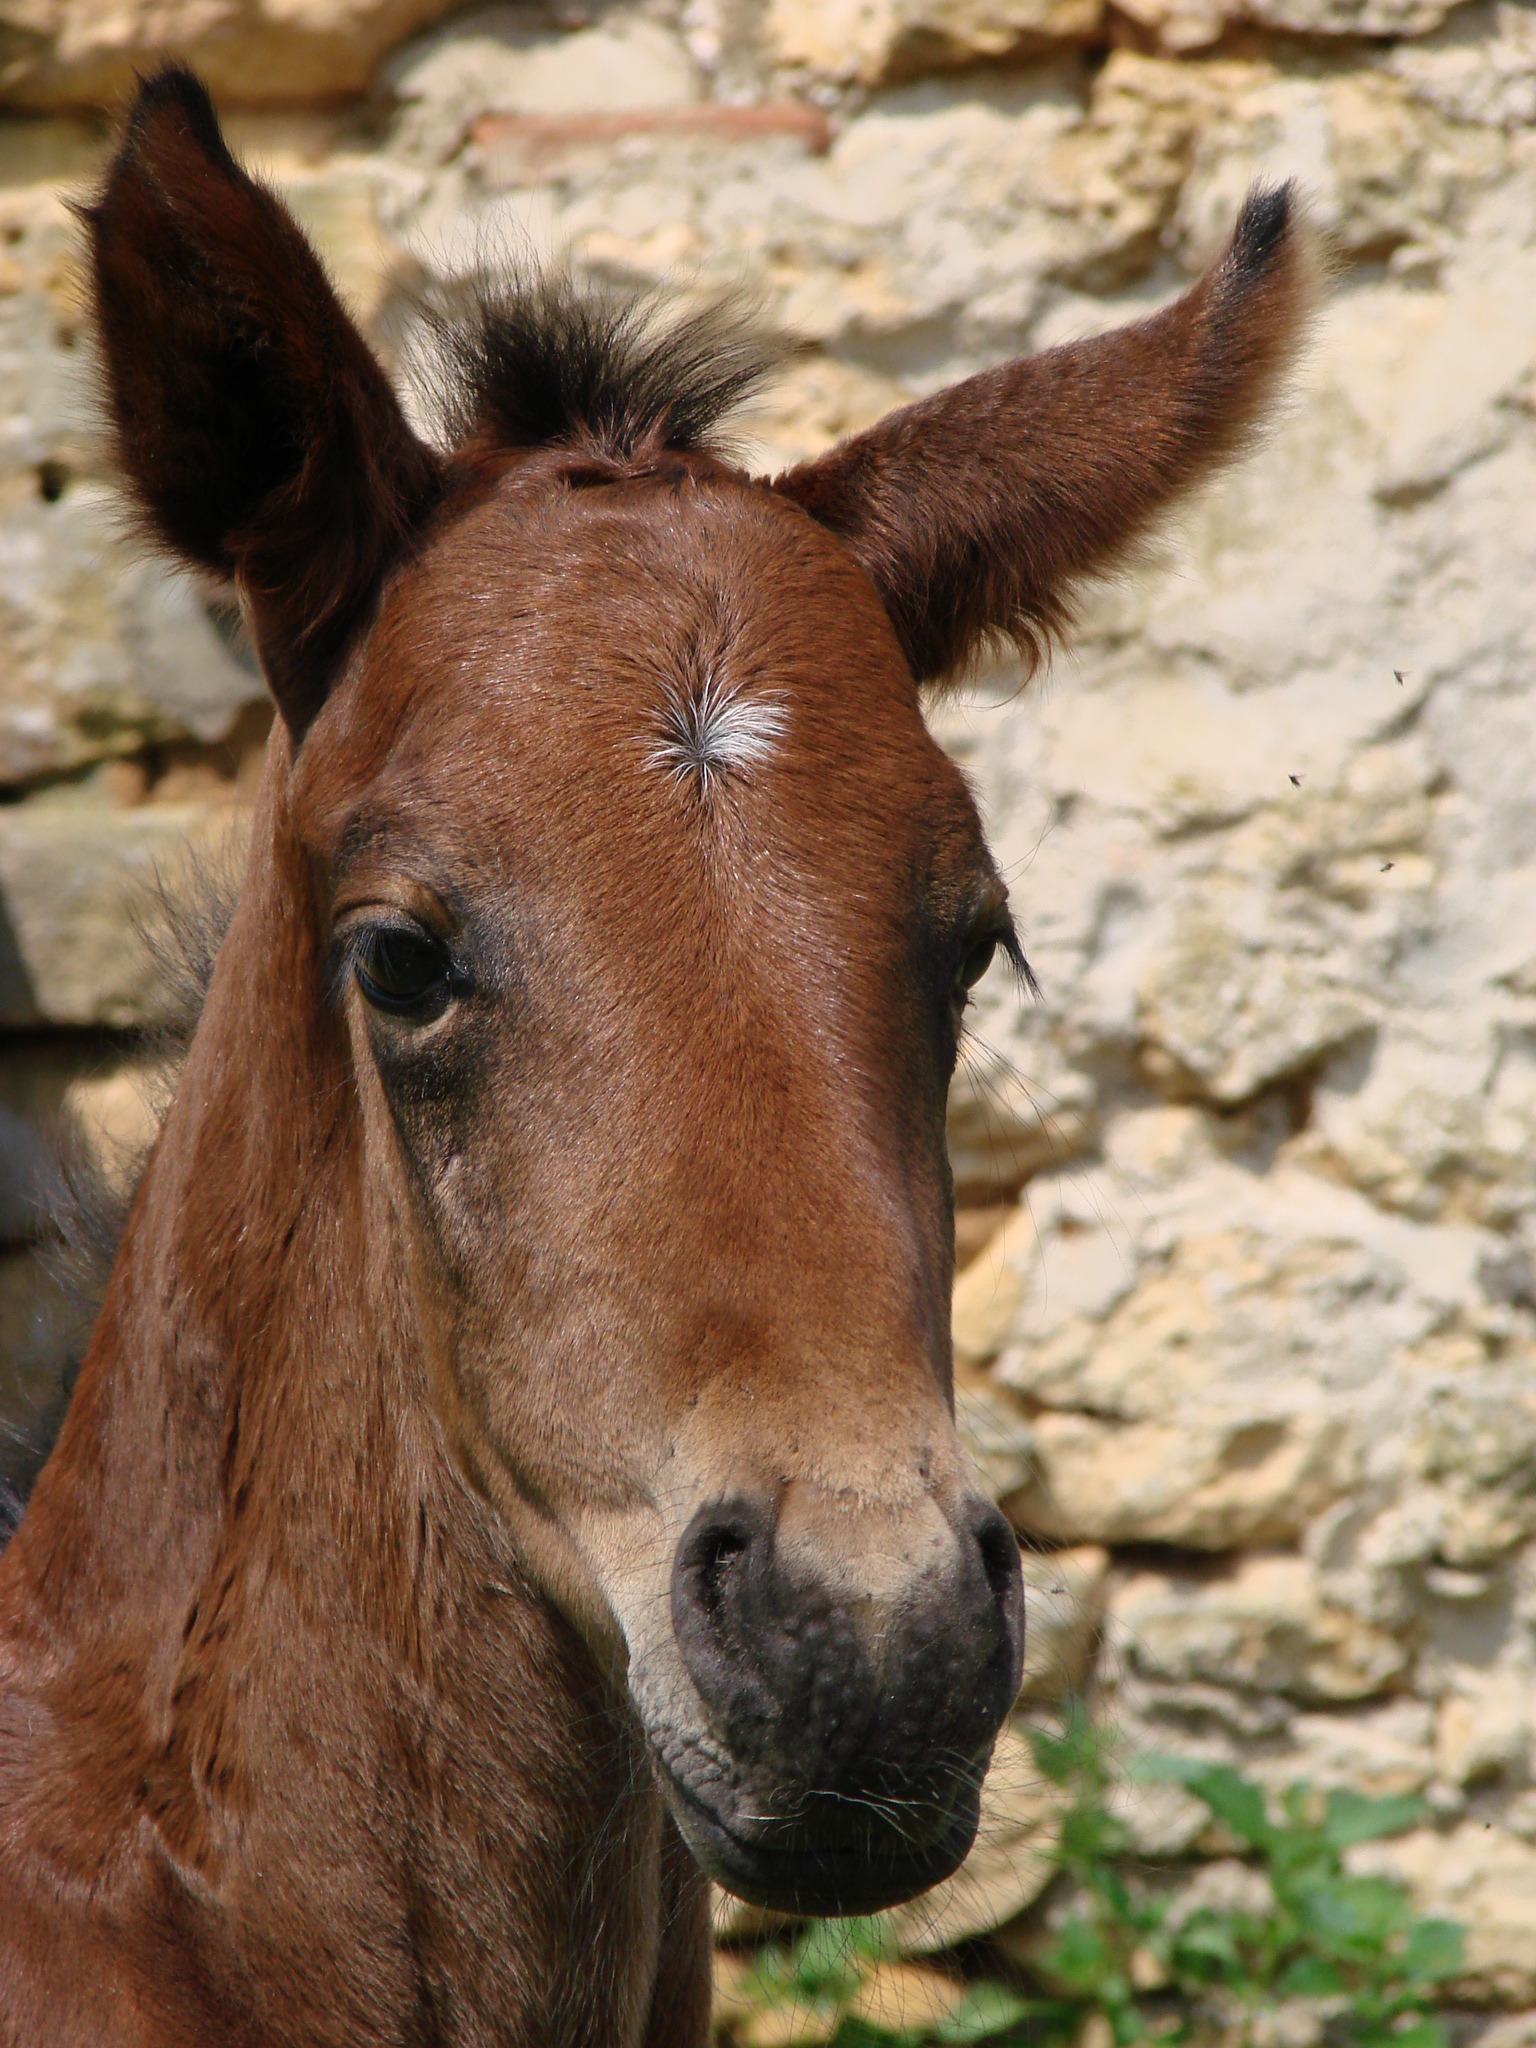
sport, portrait, pasture, horse, mammal, stallion, mane, fauna, vertebrate, mare, foal, colt, filly, pack animal, horse like mammal, mustang horse, french saddle, bai